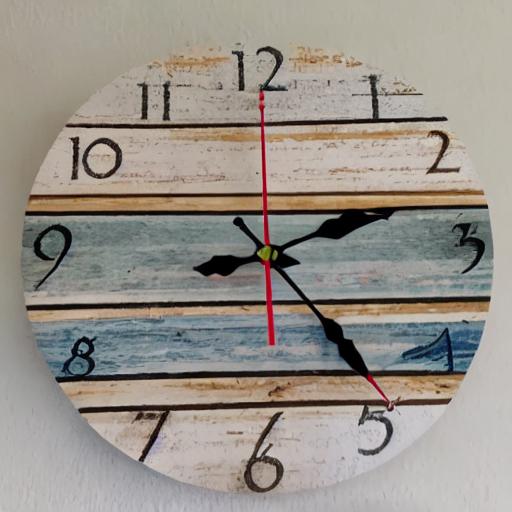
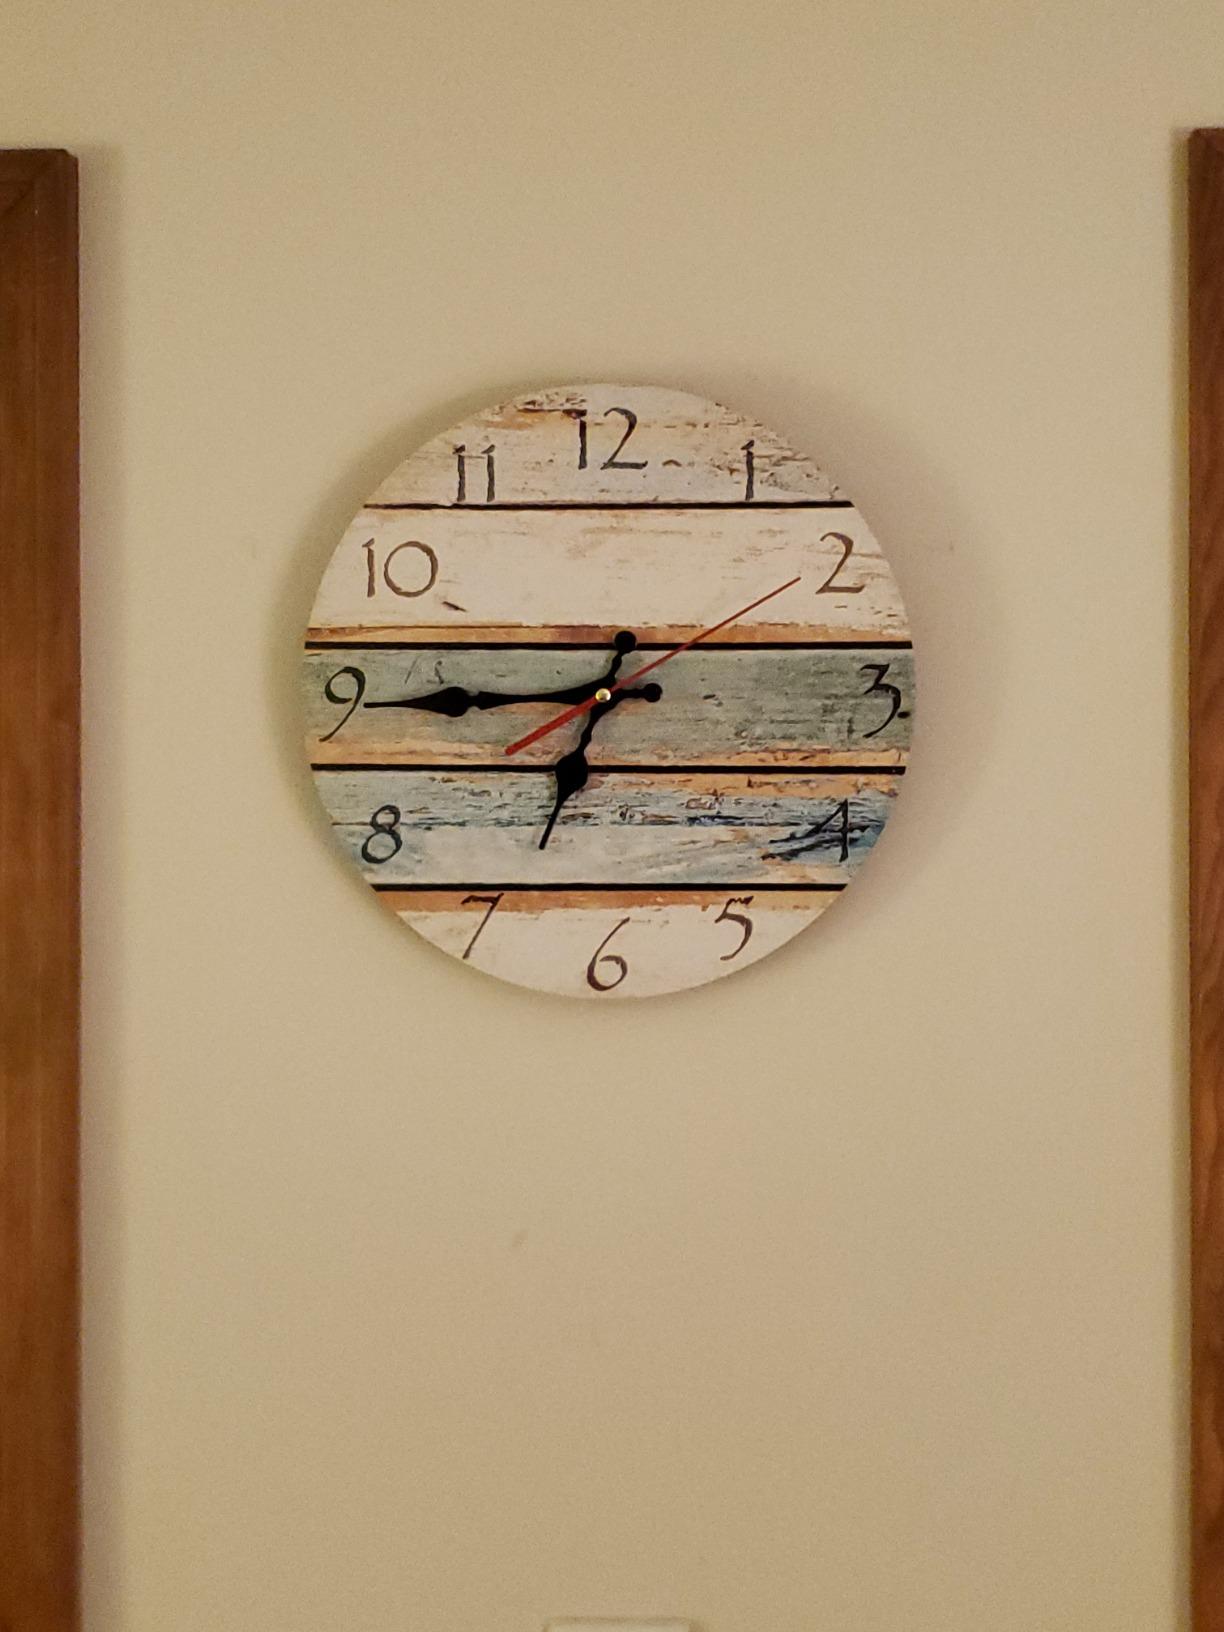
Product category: clock
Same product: no